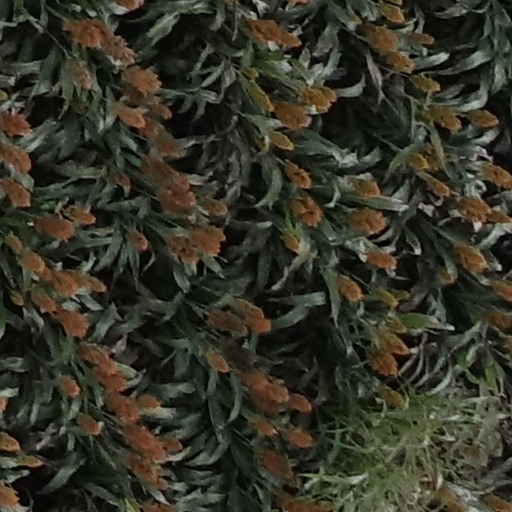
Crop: sorghum